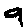
Label: 9